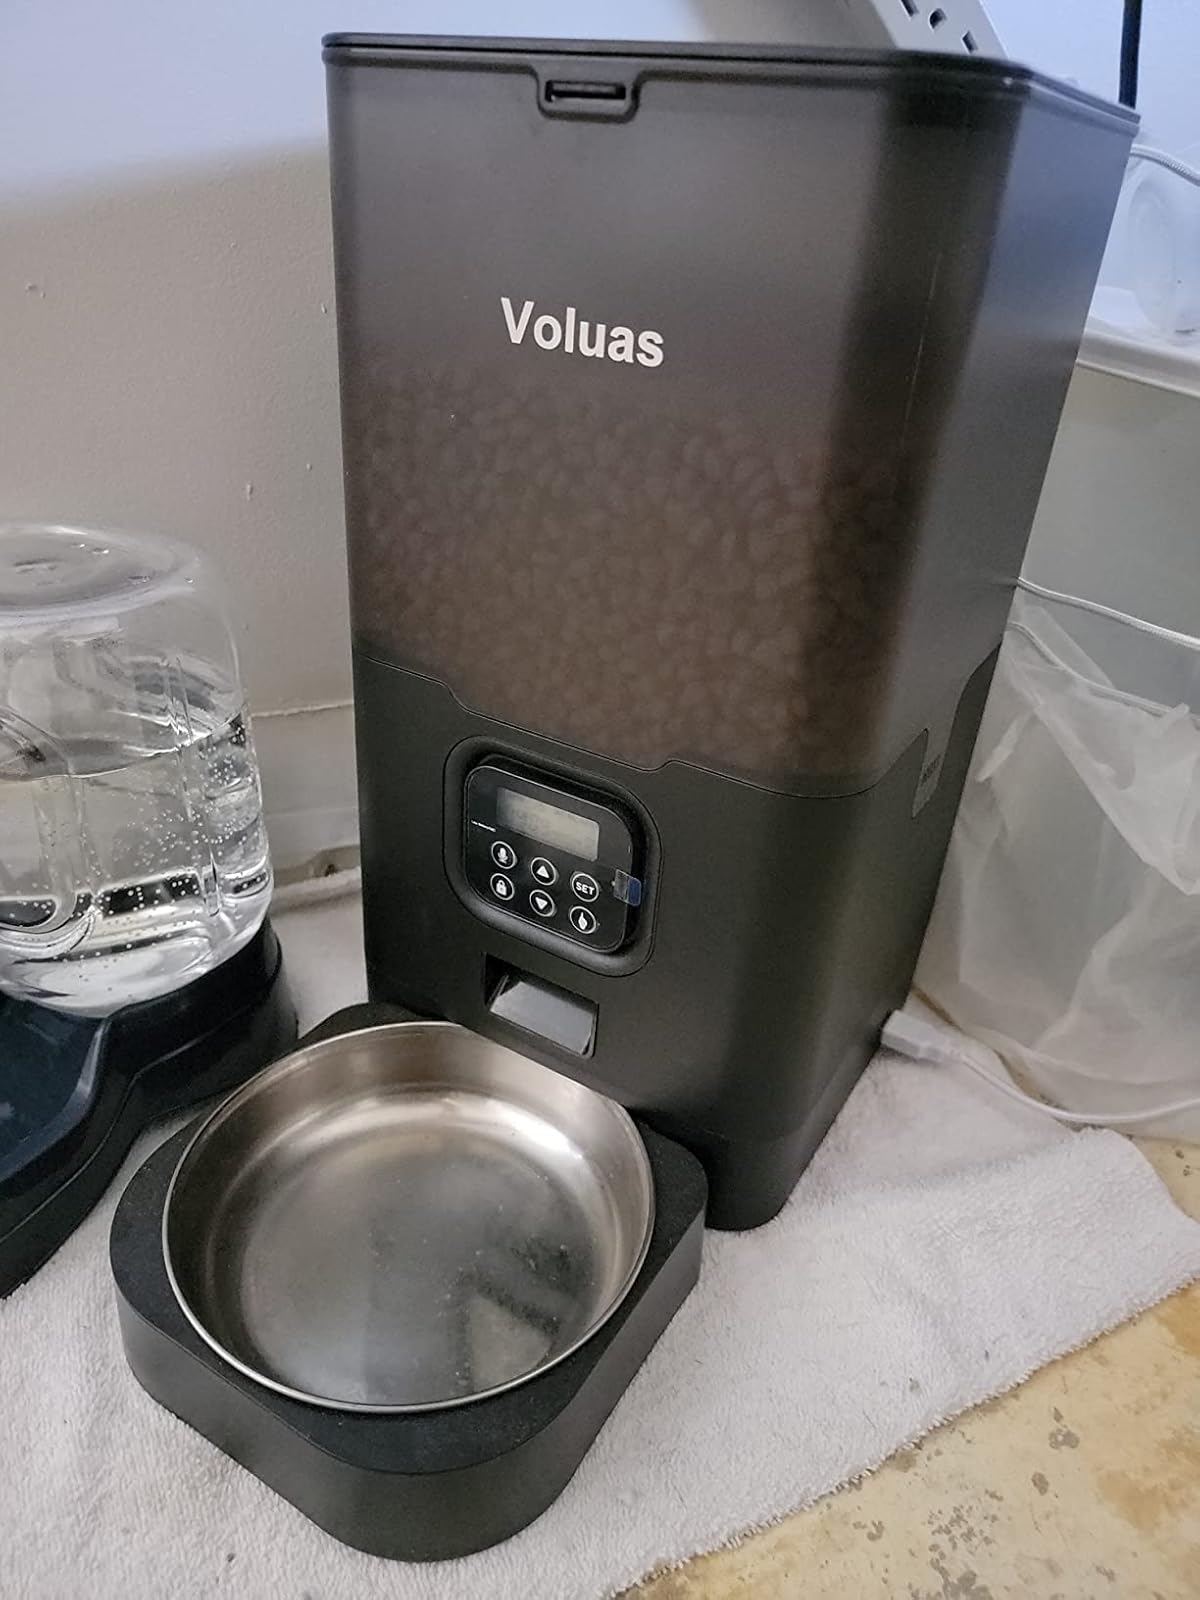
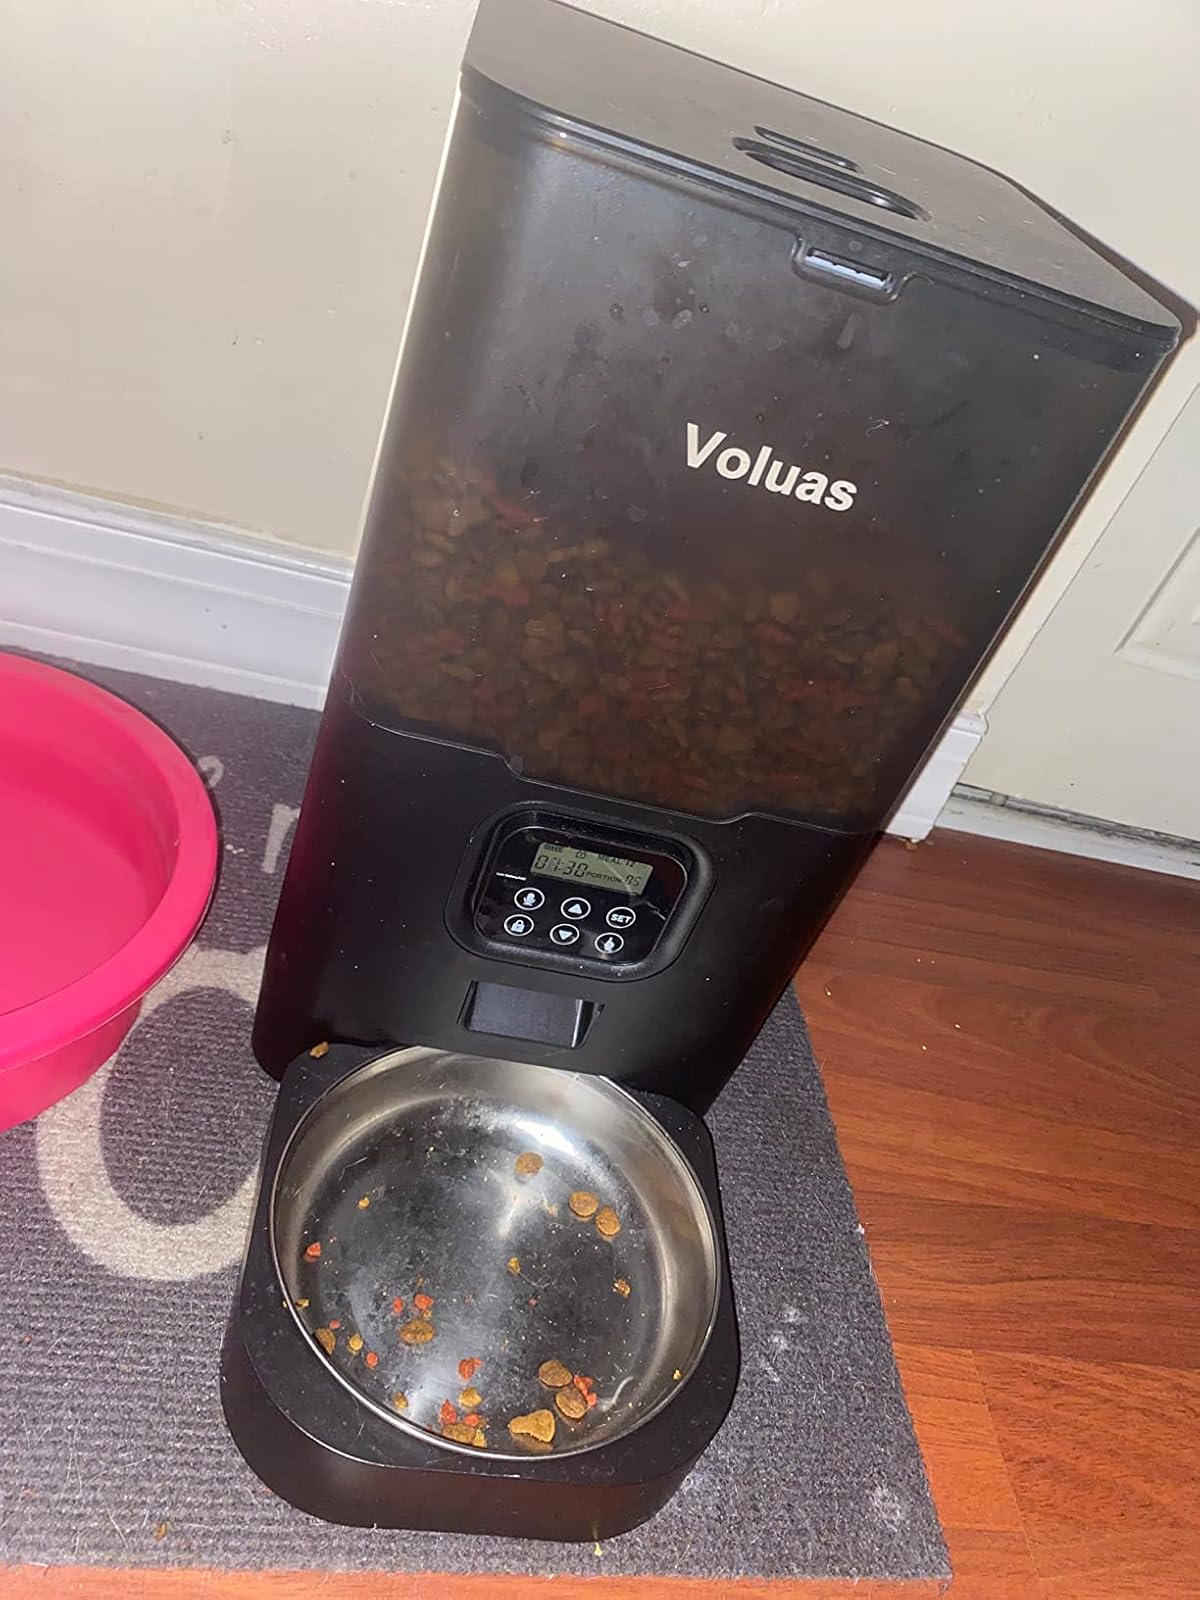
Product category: items_feeder
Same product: yes